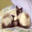
Label: cat